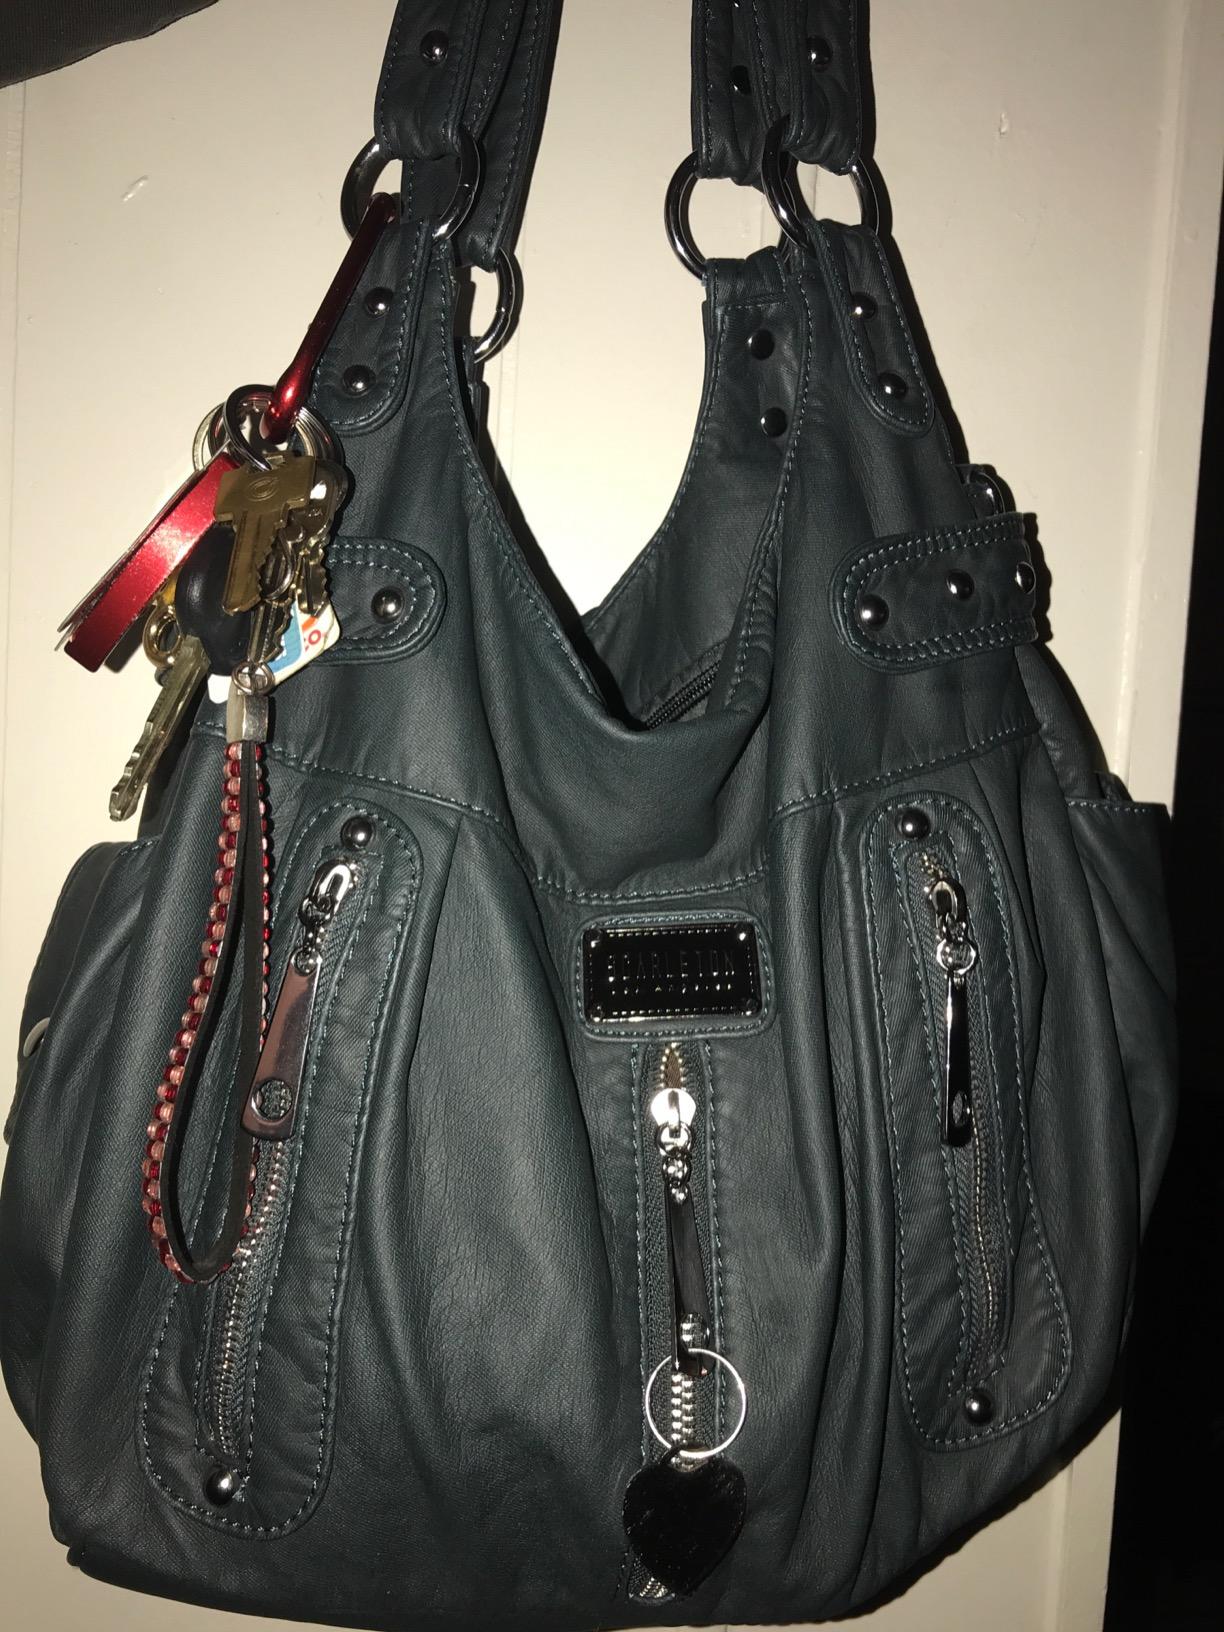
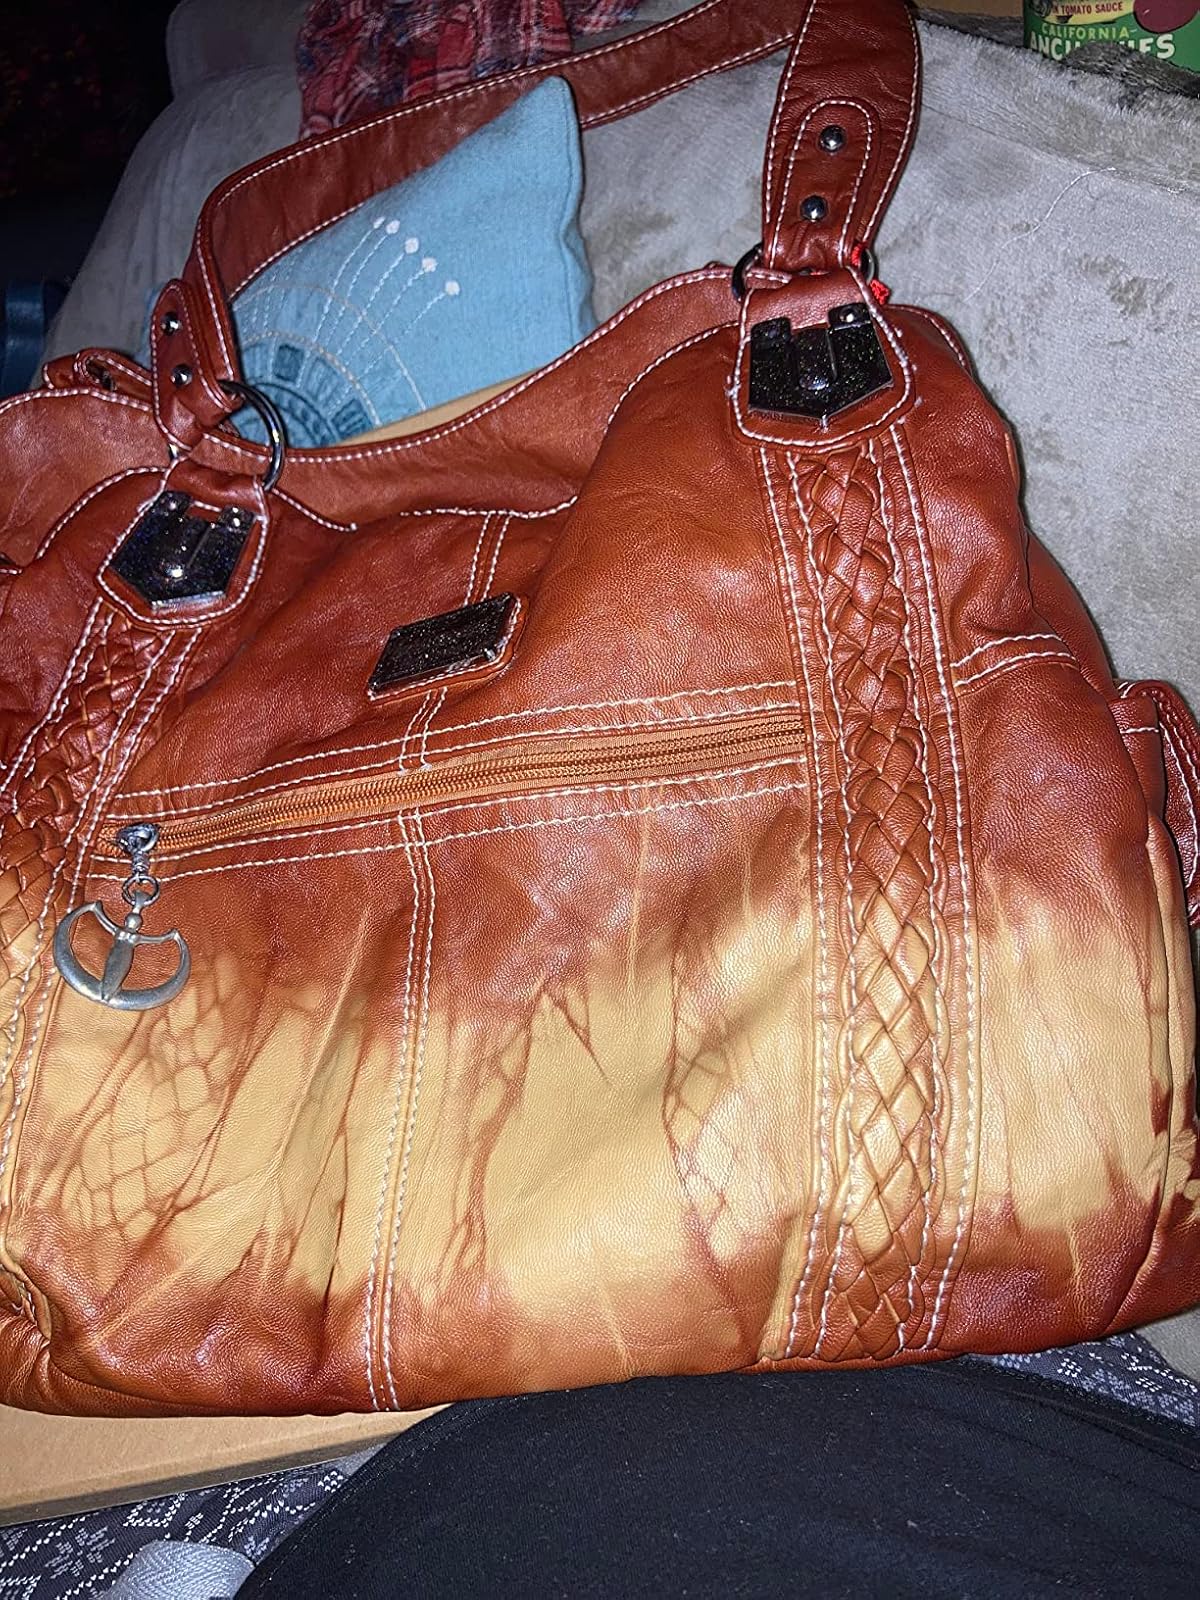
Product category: accessories_handbag
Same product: no